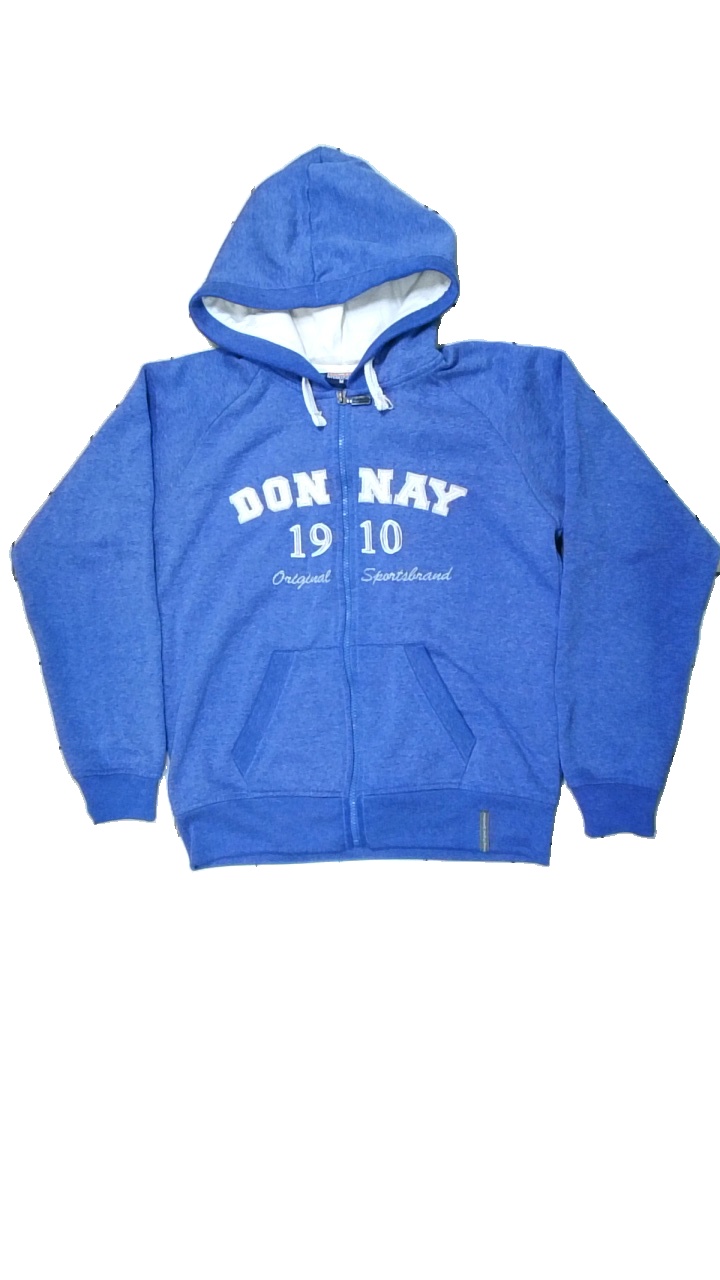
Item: Hoodie (Ladies)
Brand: Donnay
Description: Blue zipped hoodie with logo embroidery from Donnay, size M. Poor condition.
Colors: Blue, White
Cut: Regular
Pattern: Logo print
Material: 78% poly, 22% cott
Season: All
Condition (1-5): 2
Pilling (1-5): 3
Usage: Export
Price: <50